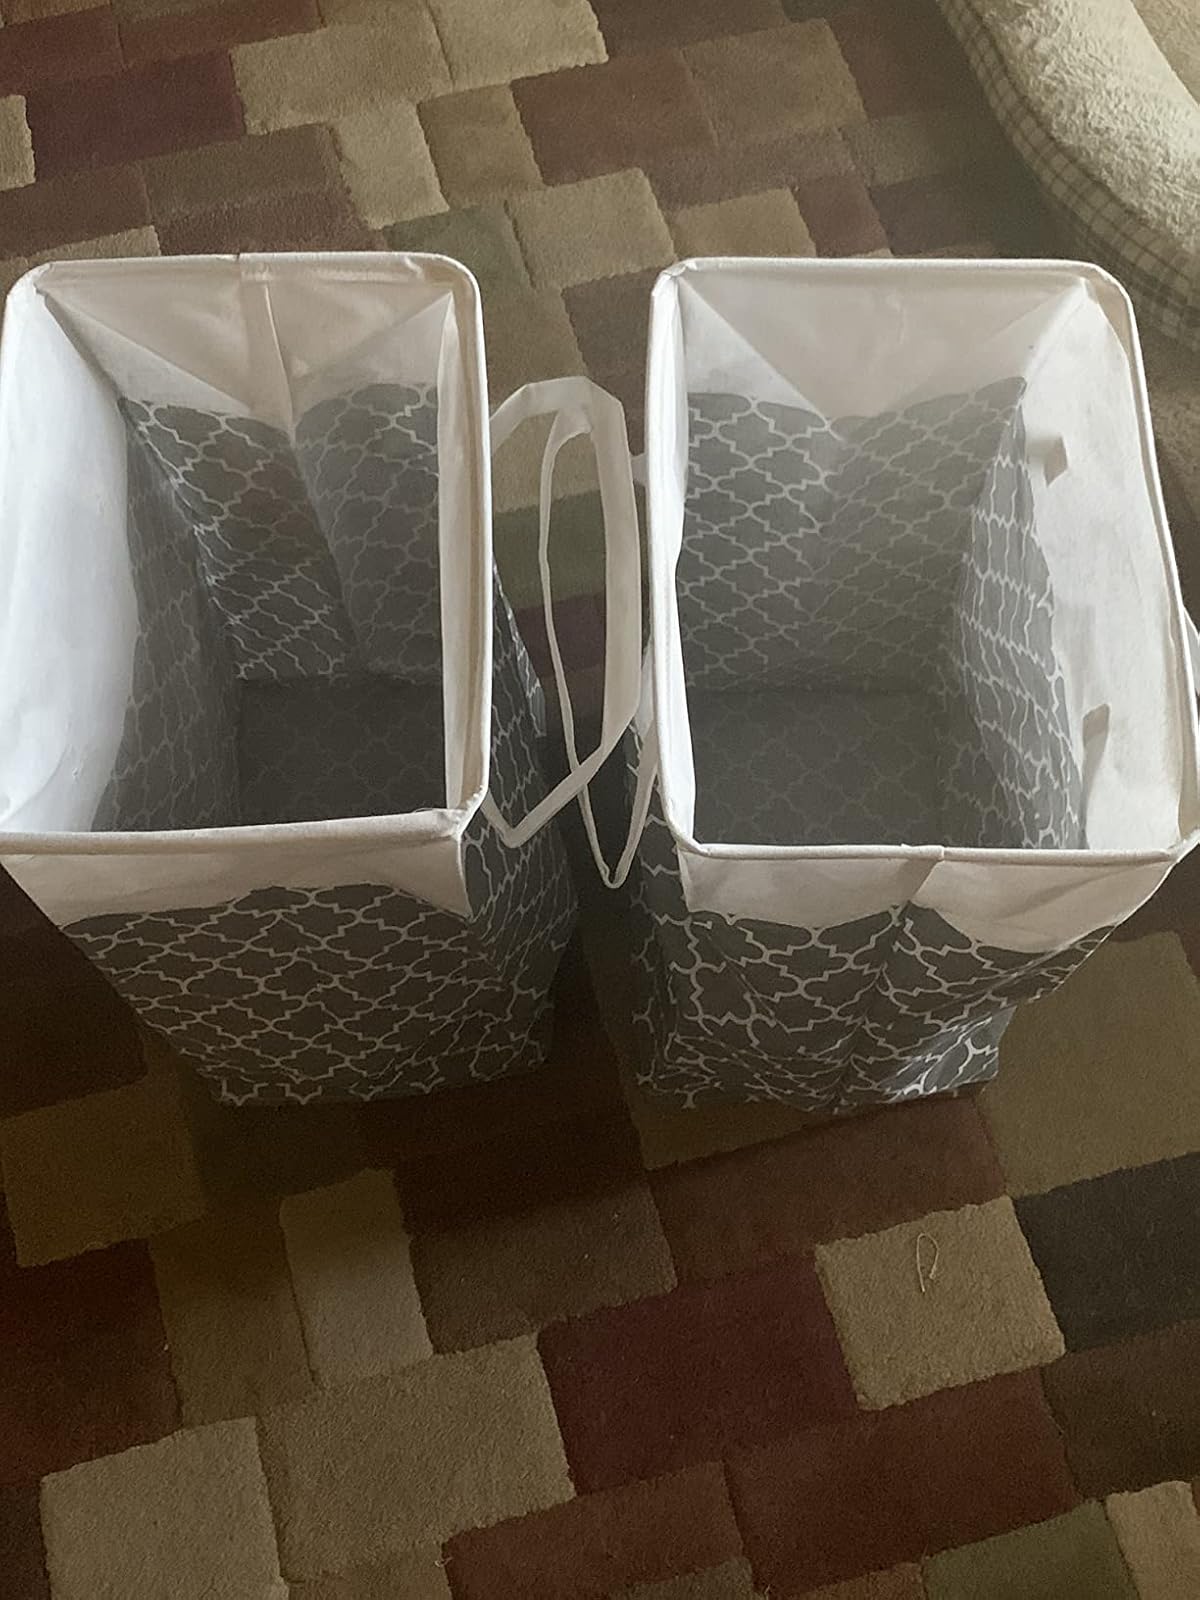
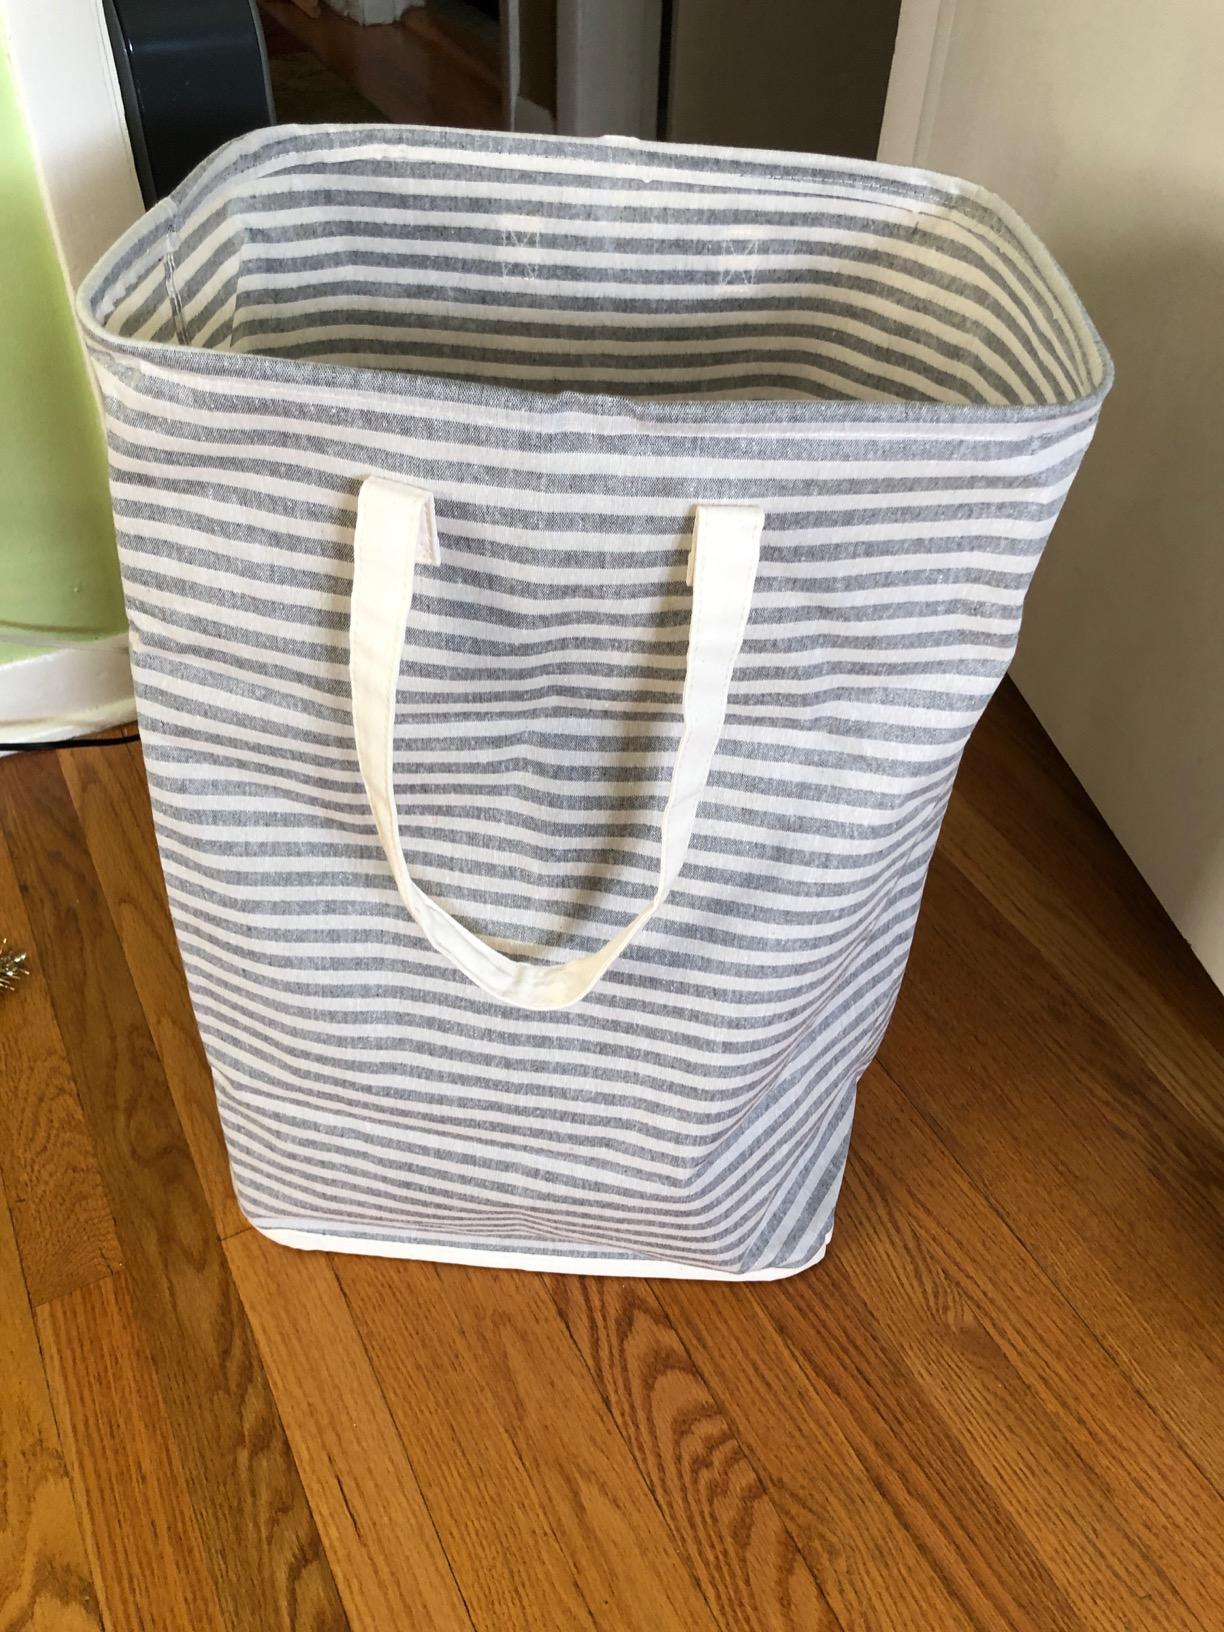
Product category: items_hamper
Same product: no